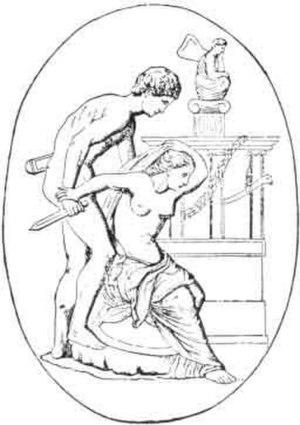
Dans la mythologie grecque, Polyxène, est une princesse troyenne. Fille de Priam, roi de Troie et d'Hécube, elle est la soeur cadette de Cassandre, d'Hector, de Déiphobe et de Pâris.